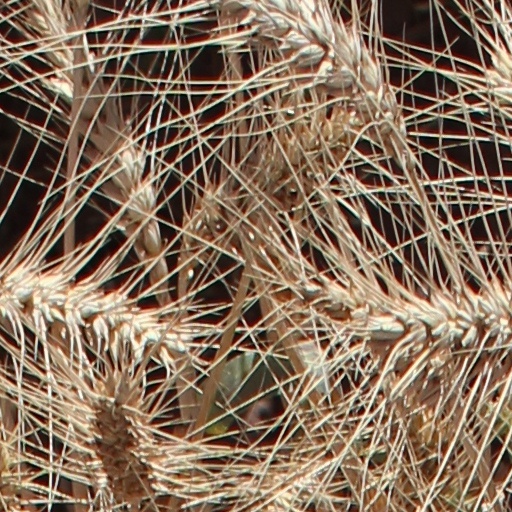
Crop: wheat